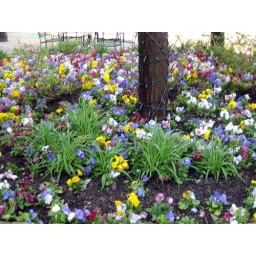
Beautiful spring/summer morning made better by a field a pretty flowers outside Jamba Juice.